John Opie

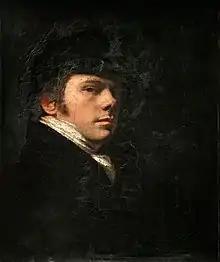
"Self Portrait", John Opie (n.d.)

Opie was born in Harmony Cottage, Trevellas, between St Agnes and Perranporth in Cornwall, UK. He was the youngest of the five children of Edward Opie, a master carpenter, and his wife Mary (née Tonkin). He showed a precocious talent for drawing and mathematics, and by the age of twelve, he had mastered Euclid and opened an evening school for poor children where he taught reading, writing, and arithmetic. His father, however, did not encourage his abilities, and apprenticed him to his own trade of carpentry.